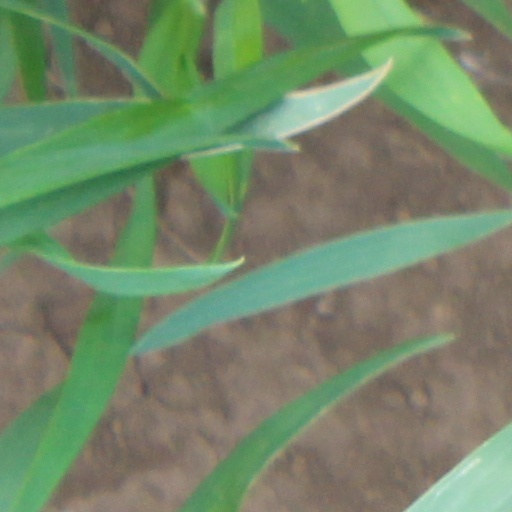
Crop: wheat